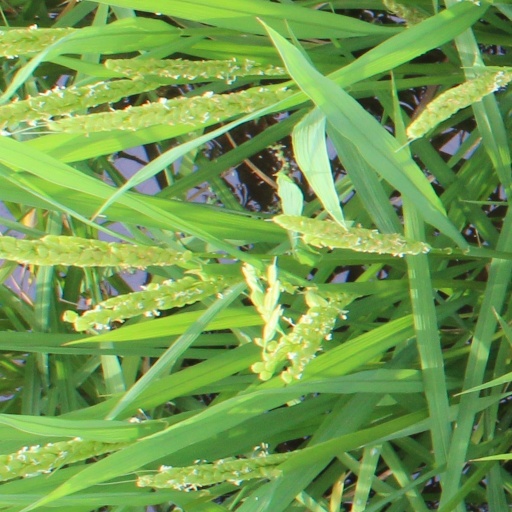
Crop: rice